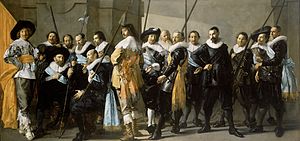
Den Grundlovgivende Rigsforsamling (maleri) / Uddrag af Philip Weilbachs artikel i Fædrelandet 11. november 1865
Skyttebillede af Frans Hals.
Den Grundlovgivende Rigsforsamling er et oliemaleri malet af Constantin Hansen. Billedet hænger på Frederiksborgmuseet. Billedet blev udført på bestilling af Alfred Hage til hans hjem. Det blev malet fra 1860-1864. Efter ophængning i Hages hjem fik offentligheden adgang til at bese værket mod betaling. 2898 betalte for at se det fra 31. maj til 14. juni 1865, de indsamlede midler gik til Comitéen for de troe og trængende Slesvigere.